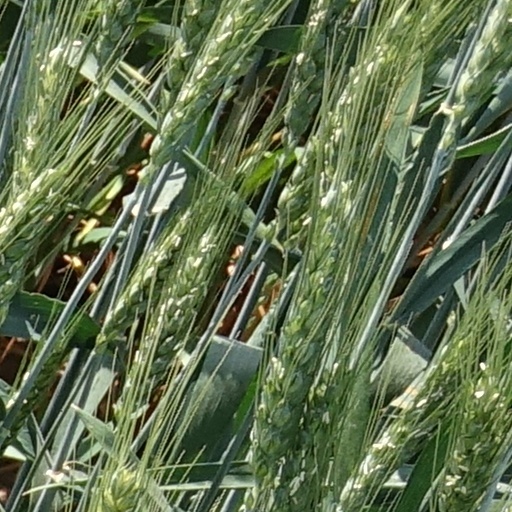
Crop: wheat